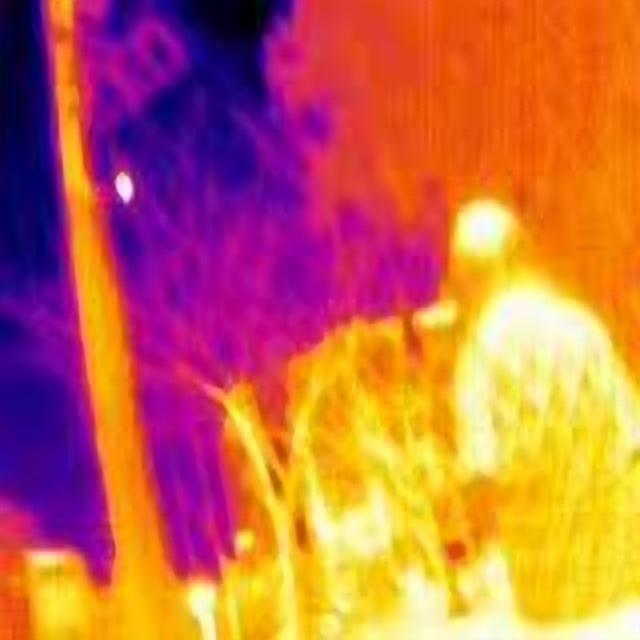
Detected objects:
label: person
label: person